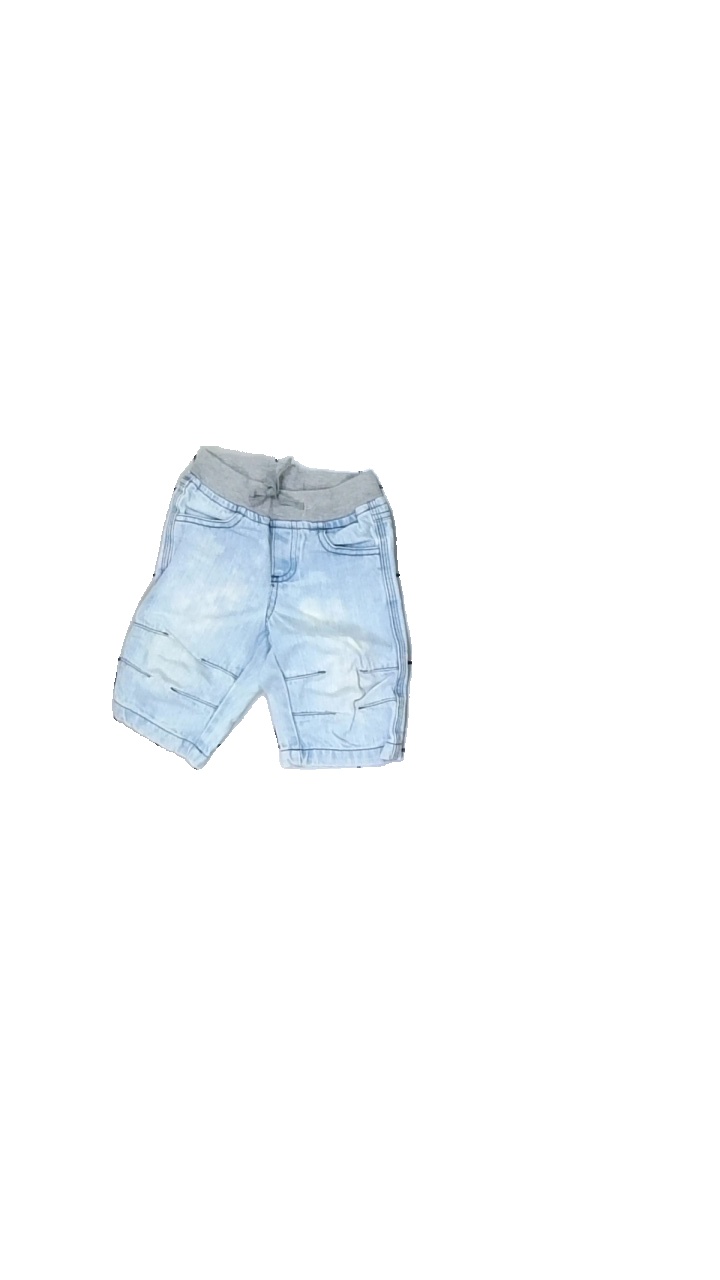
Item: Trousers (Children)
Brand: Skill
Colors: Blue
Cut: Regular
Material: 100% cotton
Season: All
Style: Denim
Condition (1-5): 3
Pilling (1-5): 4
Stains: Minor
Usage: Export
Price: <50